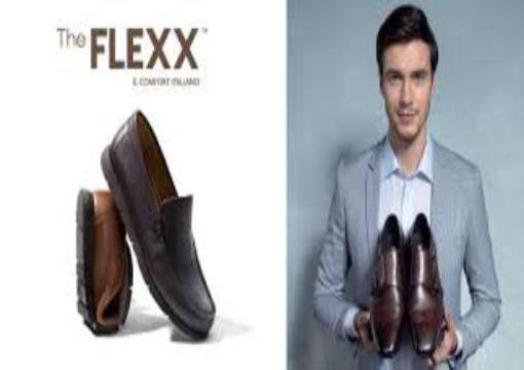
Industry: Clothes